Eurasian sparrowhawk

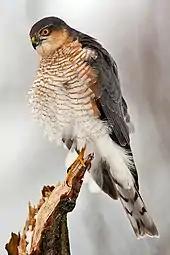
An adult male in Slovakia

It was written in 1870 that "The sparrowhawk is perhaps only the true enemy of the game-preserver; though at the same time it is probable that if the good and evil it does were justly weighed, the balance would be in favour of the hawk, its favourite quarry being the wood pigeon, which is now increasing to an extent injurious to agriculture." Parish records of the 18th century for Aldworth, Berkshire, in southern England, show that payments were made for 106 Eurasian sparrowhawks' heads, at the same time as efforts were being made to control the numbers of sparrows.